Who Wants to Be a Millionaire? (Philippine game show)

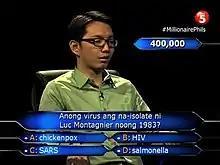
Screenshot of the show illustrating how the question and choices appear on-screen

The 10 contestants who have passed the auditions play in the preliminary round called "Fastest Finger First". Contestants must arrange the four answers in the correct order stated within the question (i.e. alphabetically, chronologically), after time up, the host will check the result. The contestant who answers the question correctly and in the fastest time plays the main game. In the event that nobody answered the question correctly, a new question is asked. If two or more contestants gave the correct order at the same time, there is a tiebreaker question between the contestants to determine who advances to the main game.